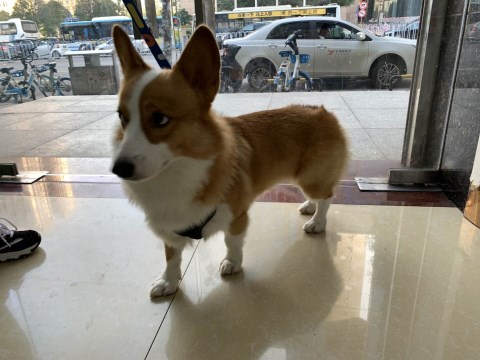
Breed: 2909-n000116-Cardigan